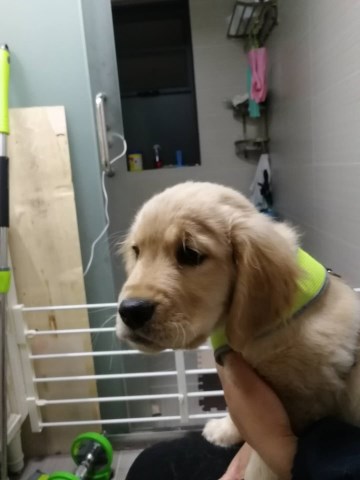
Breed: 5355-n000126-golden_retriever